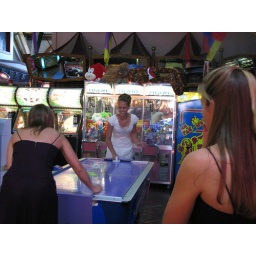
This bride to be was in an arcade taking pictures playing games and riding the flying horses